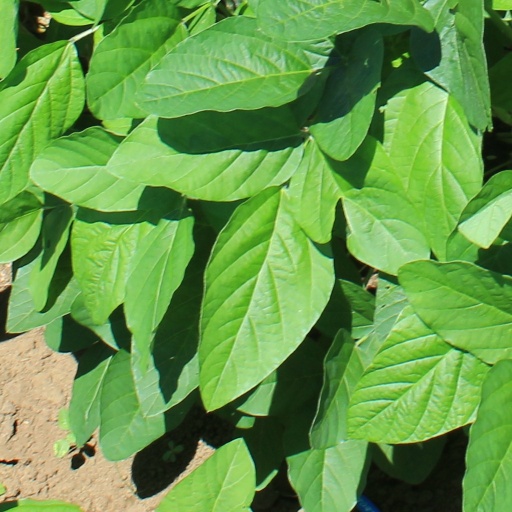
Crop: soybean